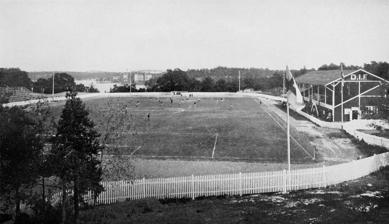
Building: Tranebergs Idrottsplats
Country: Sweden
Year built: 1911
Former sports ground in Stockholm, Sweden Tranebergs Idrottsplats "Tranan" Location Stockholm Coordinates 59°20′4.92″N 17°59′17.18″E / 59.3347000°N 17.9881056°E / 59.3347000; 17.9881056 Opened September 1911 Closed 29 September 1935 Tenants Djurgårdens IF (1911-1935) Tranebergs Idrottsplats was a football stadium in Traneberg district, western Stockholm , Sweden . It was opened in September 1911. Tranebergs Idrottsplats served as the home ground of Djurgårdens IF for 25 seasons. The stadium was closed in September 1936, followed up by demolition. 1912 Summer Olympics In 1912 Summer Olympics Tranebergs Idrottsplats hosted three football matches. Matches Date Round Team 1 Team 2 Result Attendance June 29 1st round Italy (ITA) Finland (FIN) 2–3 600 June 30 2nd round Finland (FIN) Russia (RUS) 2–1 300 July 1 Consolation tournament, 1st round Austria (AUT) Norway (NOR) 1–0 200 References